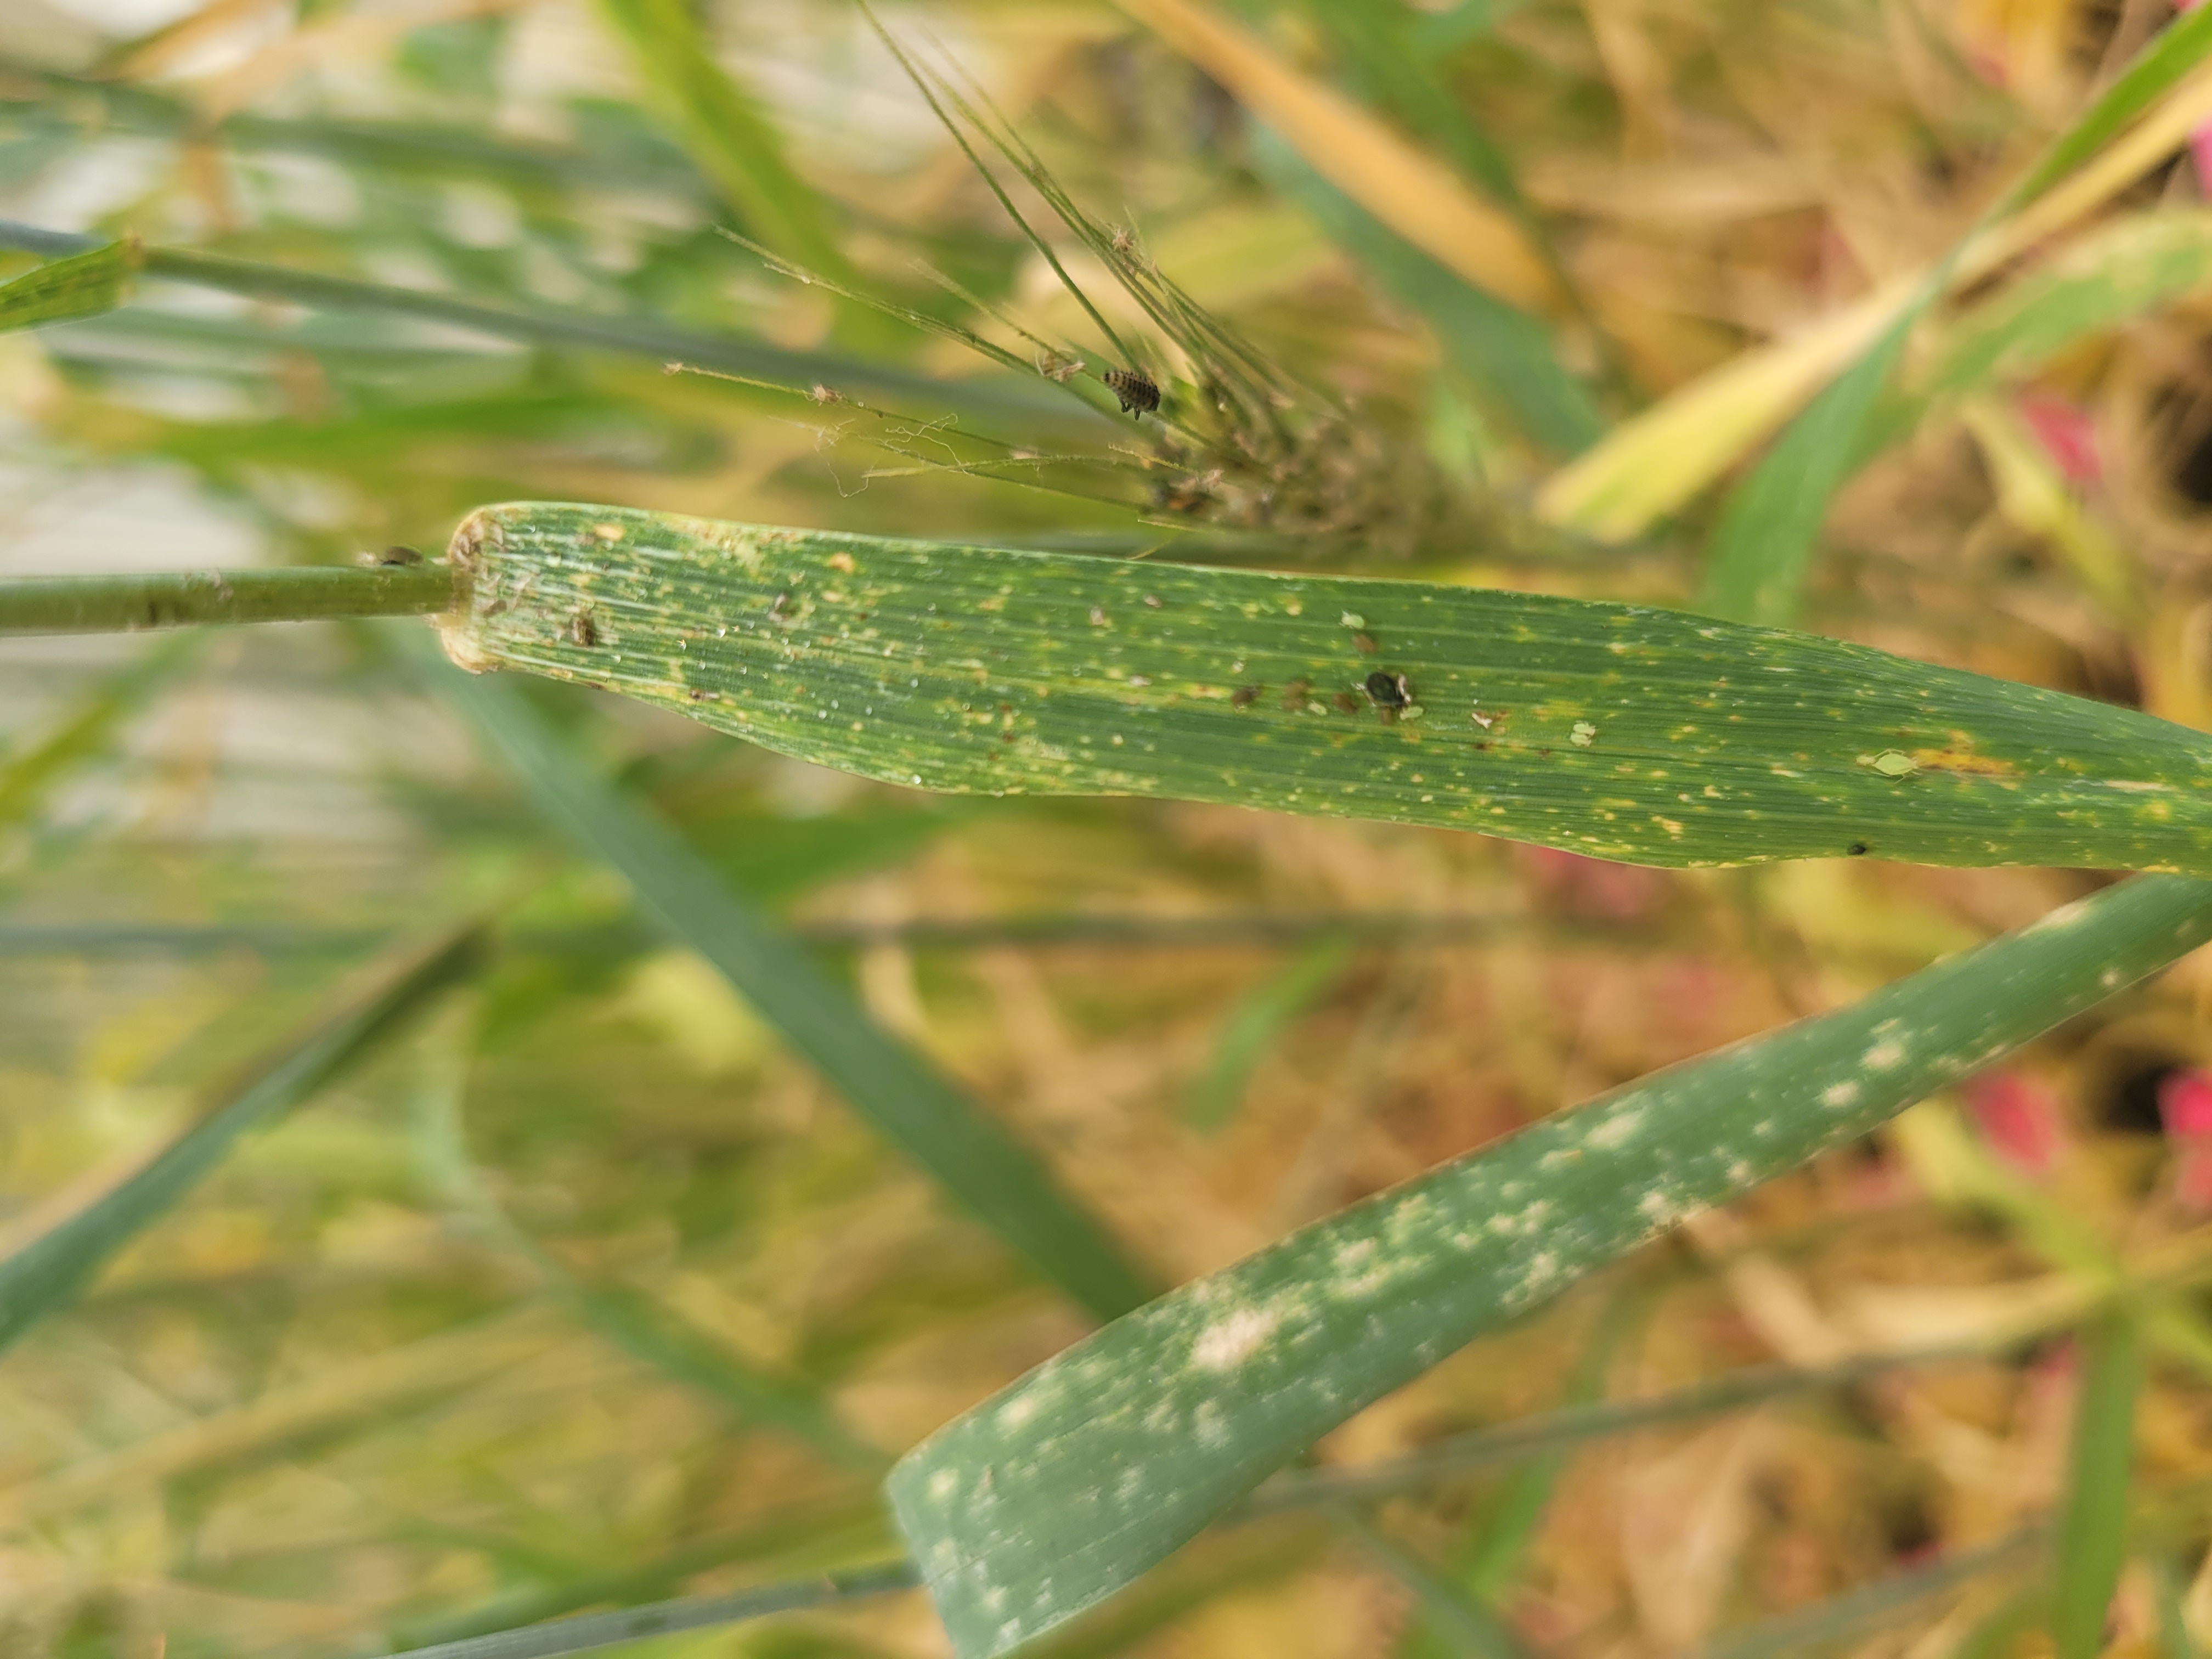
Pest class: bird_cherry_oat_aphid